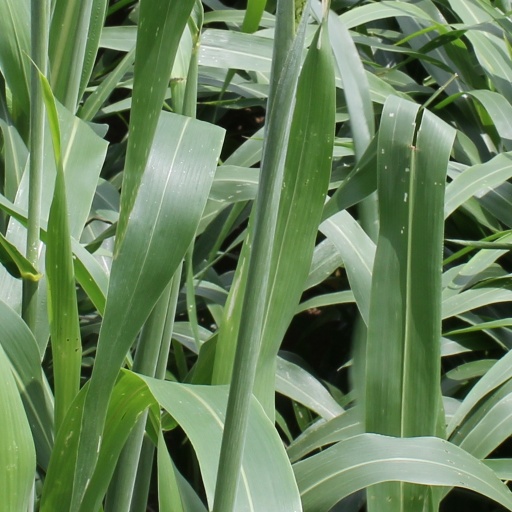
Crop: sorghum